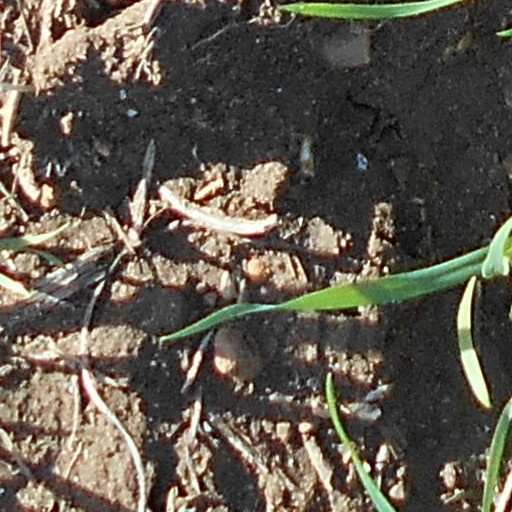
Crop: wheat